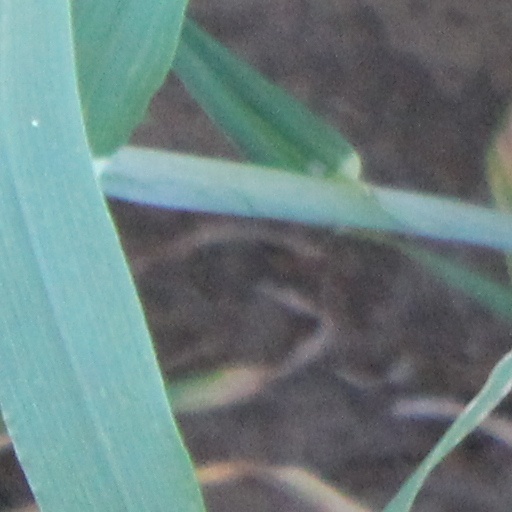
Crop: wheat